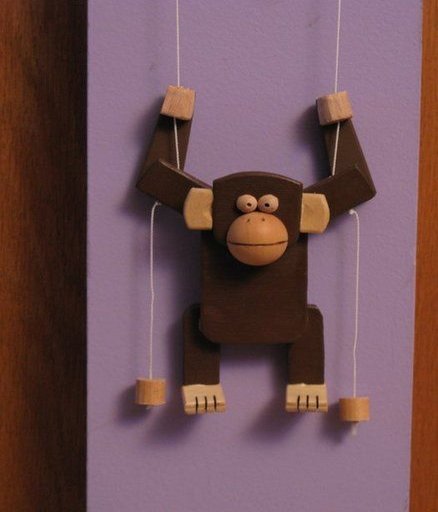
i made this climbing monkey based off the old climbing bear toy .